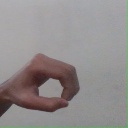
अक्षर: औ